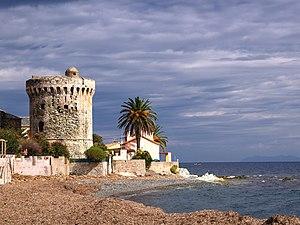
Tour génoise ruinée sur la plage de galets de Miomo/Commune de Santa-Maria-di-Lota
Le Poggiolo est un ruisseau du département Haute-Corse de la région Corse et a son embouchure en Mer Tyrrhénienne.
Cette liste recense 83 tours génoises de Corse, soit 36 en Corse-du-Sud et 47 en Haute-Corse. Celles-ci sont présentées dans le sens horaire, en fonction de leur implantation, sur le littoral ou pas, depuis l'extrémité Nord de l'île. N'ont été retenues que les tours portées sur les cartes IGN, y compris celles qui sont aujourd'hui ruinées.
La Tour de Miomo est une tour génoise en ruines située dans la commune de Santa-Maria-di-Lota, dans le département français de la Haute-Corse.
Santa-Maria-di-Lota est une commune française située dans la circonscription départementale de la Haute-Corse et le territoire de la collectivité de Corse. Elle appartient à l'ancienne piève de Lota.